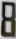
Number: 8